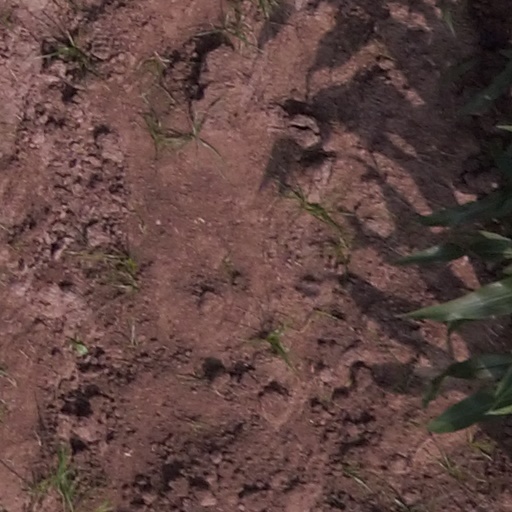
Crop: maize; corn